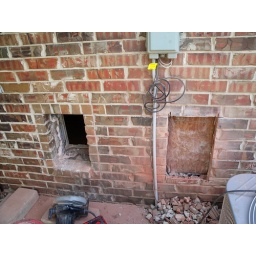
Adding an additional dog door and pen in the garage.  Sawing brick is not a fun item.